Max Herz

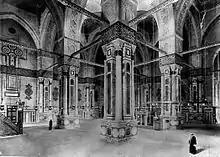
Interior of the Rifai mosque.

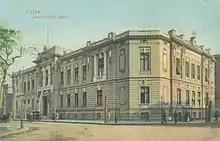
The building of the Crédit Foncier Égyptien.

Herz's name is closely connected to the "neo-Mamluk style". This architectural style, which was born in the context of the so-called neo-styles within the historicism then fashionable in Europe, revives the memory of the architecture of the Mamluk period, which saw Egypt as the greatest power in the Middle East and North Africa, with Cairo as her capital, a resplendent metropolis which had no equal in the known world. This style, which conjured up the memory of the country's glorious past, quickly became popular in Egypt, where it acquired the status of a national architectural style within the theoretical framework of a burgeoning nationalism.